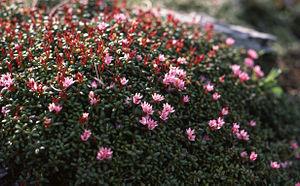
Le parc national de Padjelanta est un parc national du Nord de la Suède, à la frontière norvégienne, dans la commune de Jokkmokk du comté de Norrbotten en Laponie. Il couvre 1 984 km², ce qui en fait le plus vaste parc national du pays, et il est bordé par les parcs nationaux de Sarek, de Stora Sjöfallet et le parc norvégien de Rago.